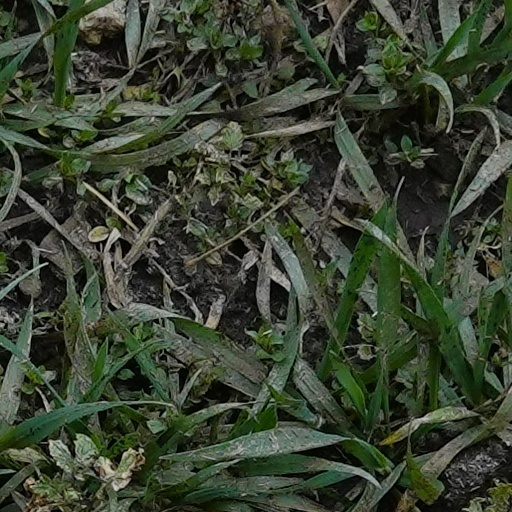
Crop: wheat